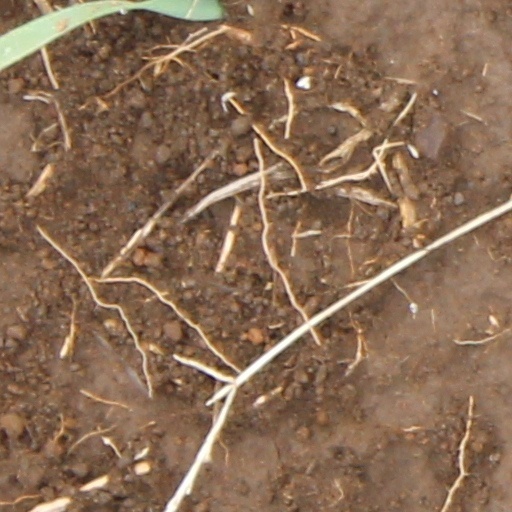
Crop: wheat